History of US science fiction and fantasy magazines to 1950

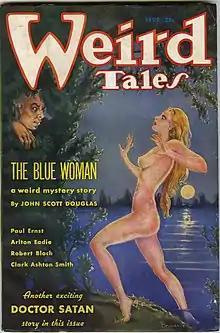
September 1935 issue of "Weird Tales"; cover art by Margaret Brundage

Street & Smith was a well-established pulp publisher, with an excellent distribution network, and the revived "Astounding" was quickly competitive. It was edited by F. Orlin Tremaine, with assistance from Desmond Hall; both had come to Street & Smith from the wreckage of Clayton. Tremaine was an experienced pulp editor, and Street & Smith gave him a budget of one cent per word, which was better than the competing magazines could pay. In December 1933 Tremaine wrote an editorial calling for "thought variant" stories that contained original ideas and did not simply reproduce adventure themes in a science-fiction context. The early stories identified by Tremaine as "thought variants" were not always particularly original, but it soon became apparent that Tremaine was willing to take risks by publishing stories that would have fallen foul of editorial taboos at other magazines. By the end of 1934, "Astounding" was the leading SF magazine; important stories published that year include Murray Leinster's "Sidewise in Time", the first genre SF story to use the idea of alternate history; "The Legion of Space", by Jack Williamson; and "Twilight", by John W. Campbell, writing as Don A. Stuart. Within a year "Astounding"'s circulation was estimated at 50,000, about twice that of the competition.